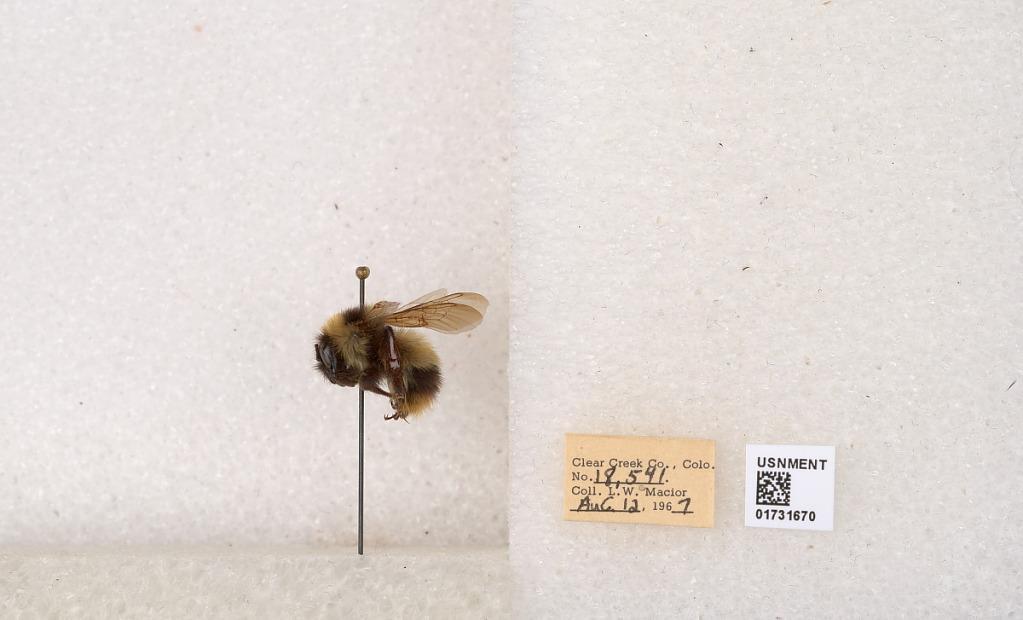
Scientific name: Bombus kirbyellus
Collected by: L. Macior
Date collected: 1967-8-12
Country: United States
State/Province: Colorado
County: Clear Creek
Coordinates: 39.6891, -105.644